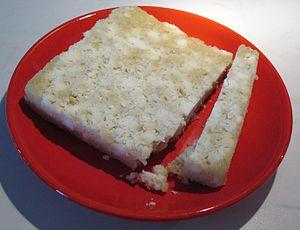
La liste des dénominations autrichiennes d'origine protégée énumère alphabétiquement les produits agricoles et denrées alimentaires de qualité labellisés Geschützte Ursprungsbezeichnung en abrégé, qui ont été produits, transformés et élaborés en Autriche avec un savoir-faire reconnu et constaté selon la norme européenne : ces dénominations sont inscrites dans le registre en langue française des appellations d'origine protégée.